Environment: real
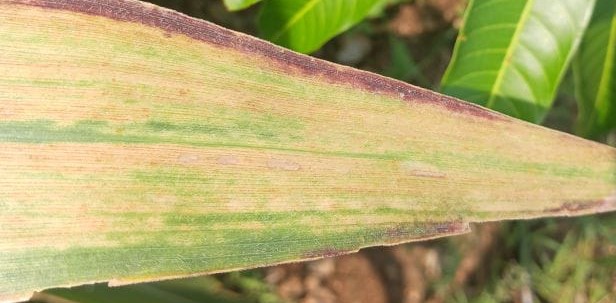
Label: phosphorus_deficiency